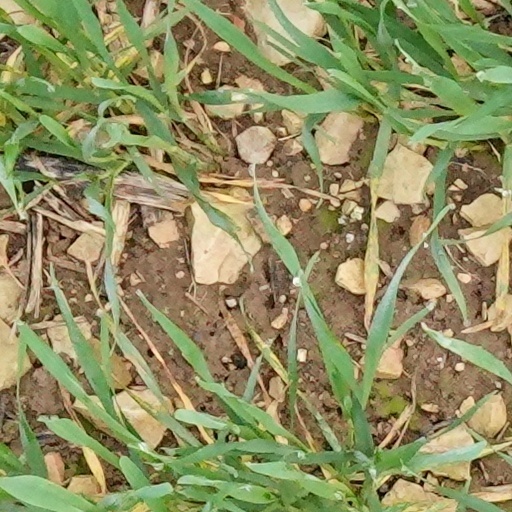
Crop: wheat